S.H.I.E.L.D.

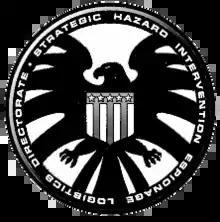
The organization's logo, as shown on the issue of "Secret War: From the Files of Nick Fury" #1 (May 2005)

S.H.I.E.L.D. is a fictional espionage, special law enforcement, and counter-terrorism government agency appearing in American comic books published by Marvel Comics. Created by Stan Lee and Jack Kirby, this agency first appeared in "Strange Tales" #135 (August 1965), and often deals with paranormal activity and superhuman threats to international security.